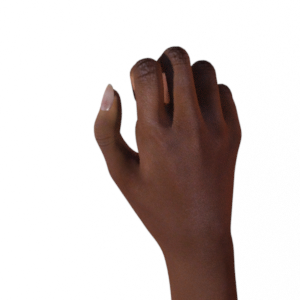
Label: rock